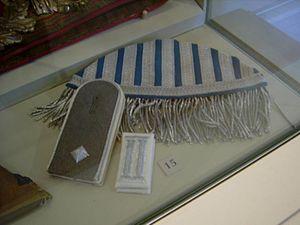
Le musée d'histoire de l'armement de Rastatt est consacré à l'histoire militaire allemande de la période moderne. Il occupe l'aile méridionale de la résidence princière de Rastatt.